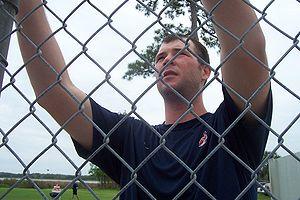
Tom Mastny, né le 4 février 1981 à Bontang en Indonésie, est un joueur américain de baseball qui évolue dans la Ligue majeure de baseball avec les Cleveland Indians entre 2006 et 2008. Né américain de parents américains en Indonésie, il grandit dans l'Indiana. Il est toutefois présenté comme un indonésien par certains médias américains cherchant à internationaliser au maximum les effectifs des franchises MLB. Il est toutefois le premier natif d'Indonésie à devenir un joueur de la Ligue majeure de baseball. Il joue depuis 2009 dans le championnat japonais, aux Yokohama BayStars.